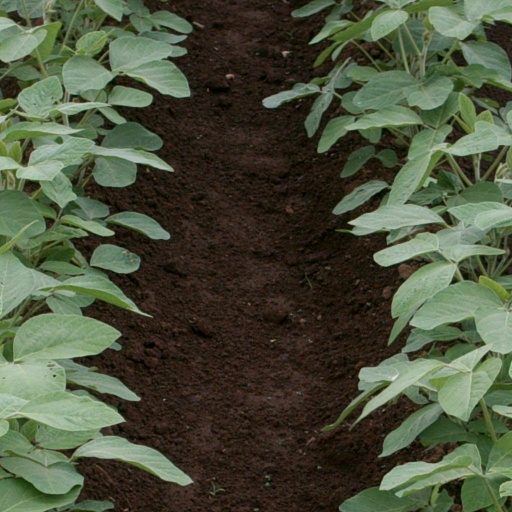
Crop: soybean